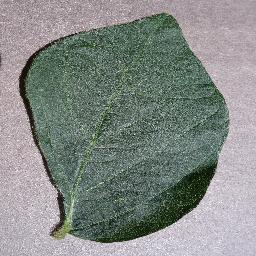
Label: Soybean___healthy